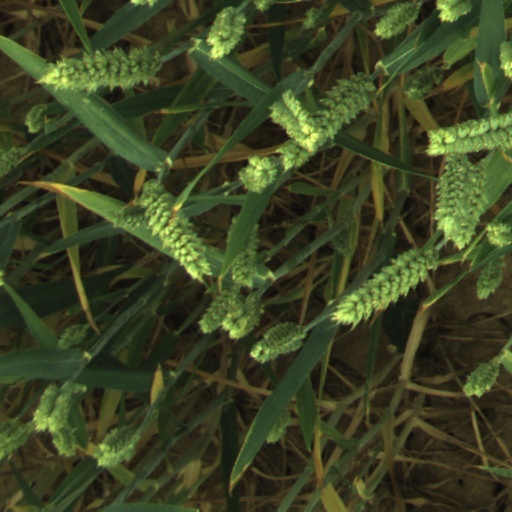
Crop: wheat